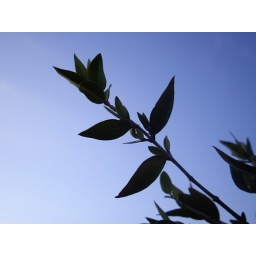
composed so that the plant is the only focus point in the picture, with only the very blue sky as the background.